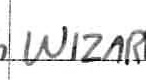
Label: Wizards